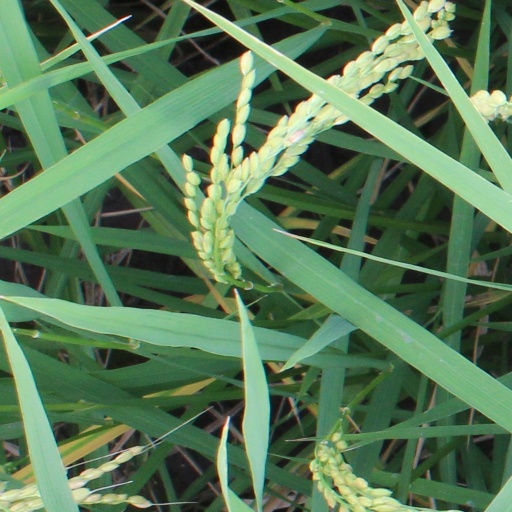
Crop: rice